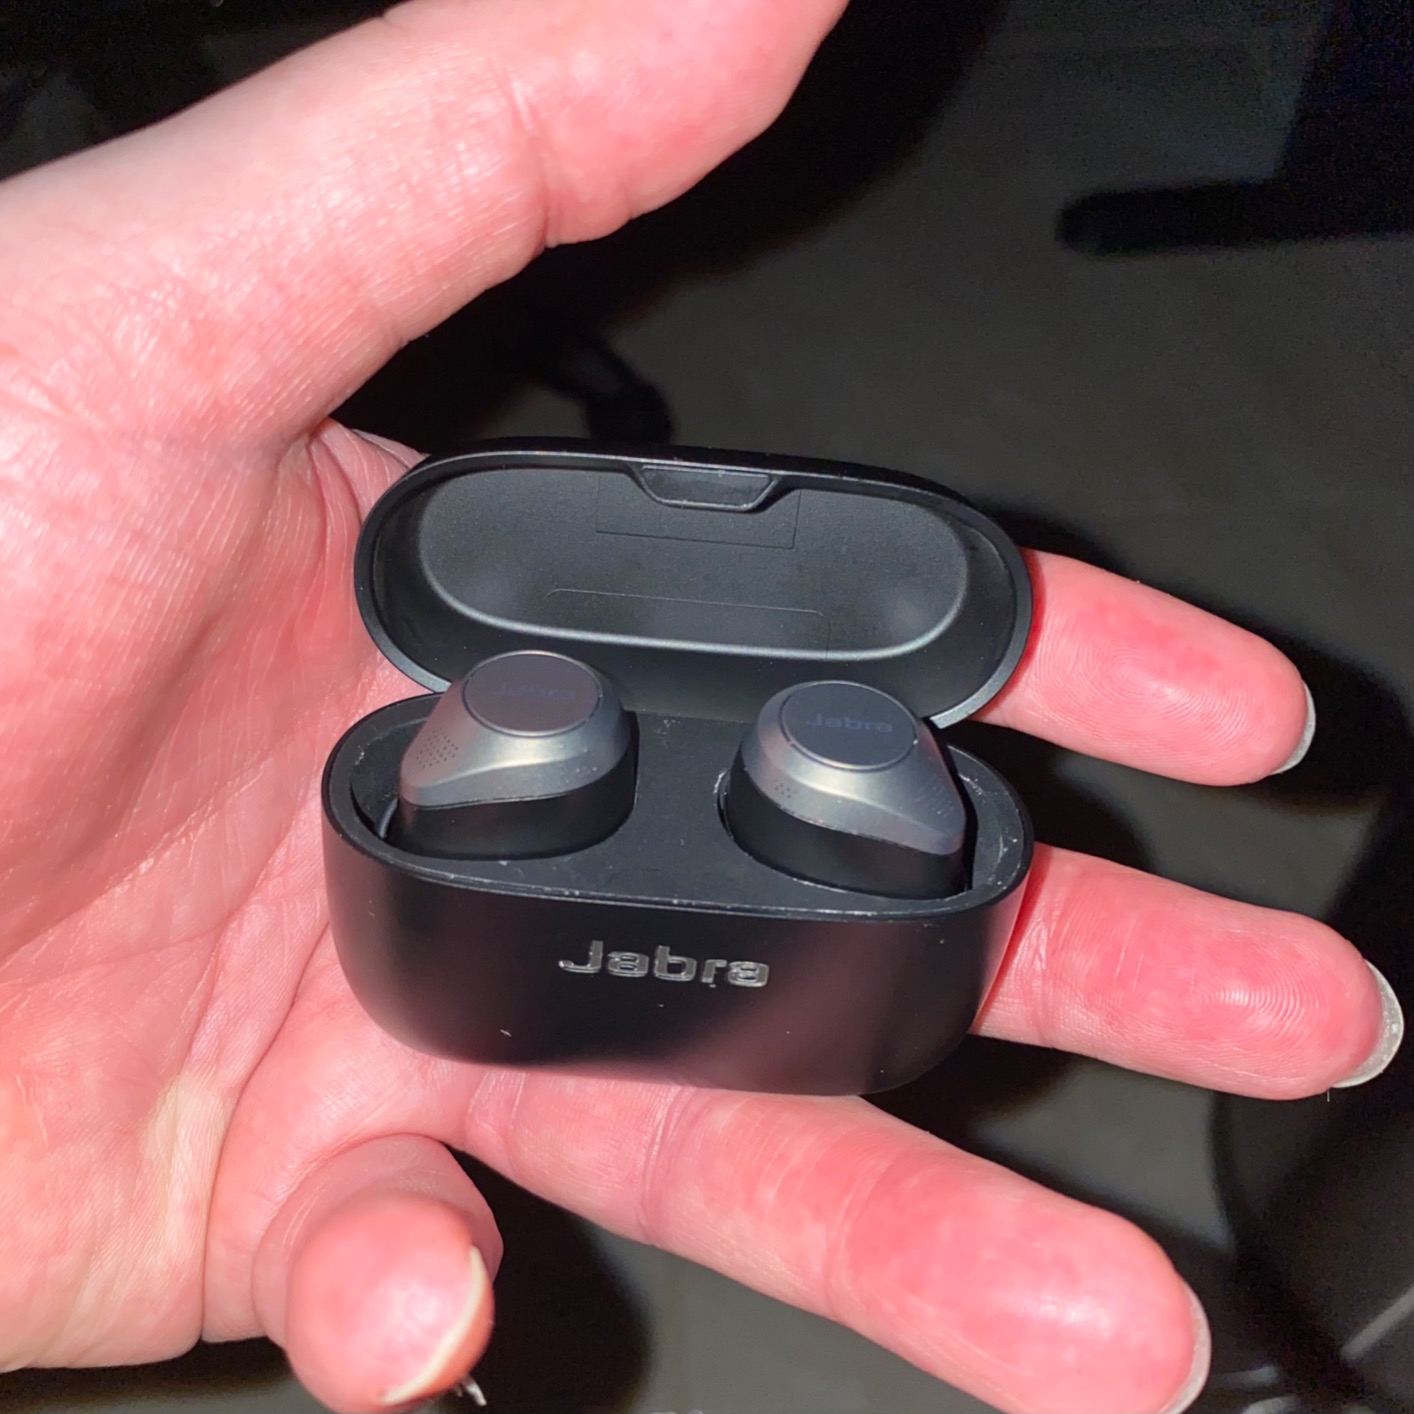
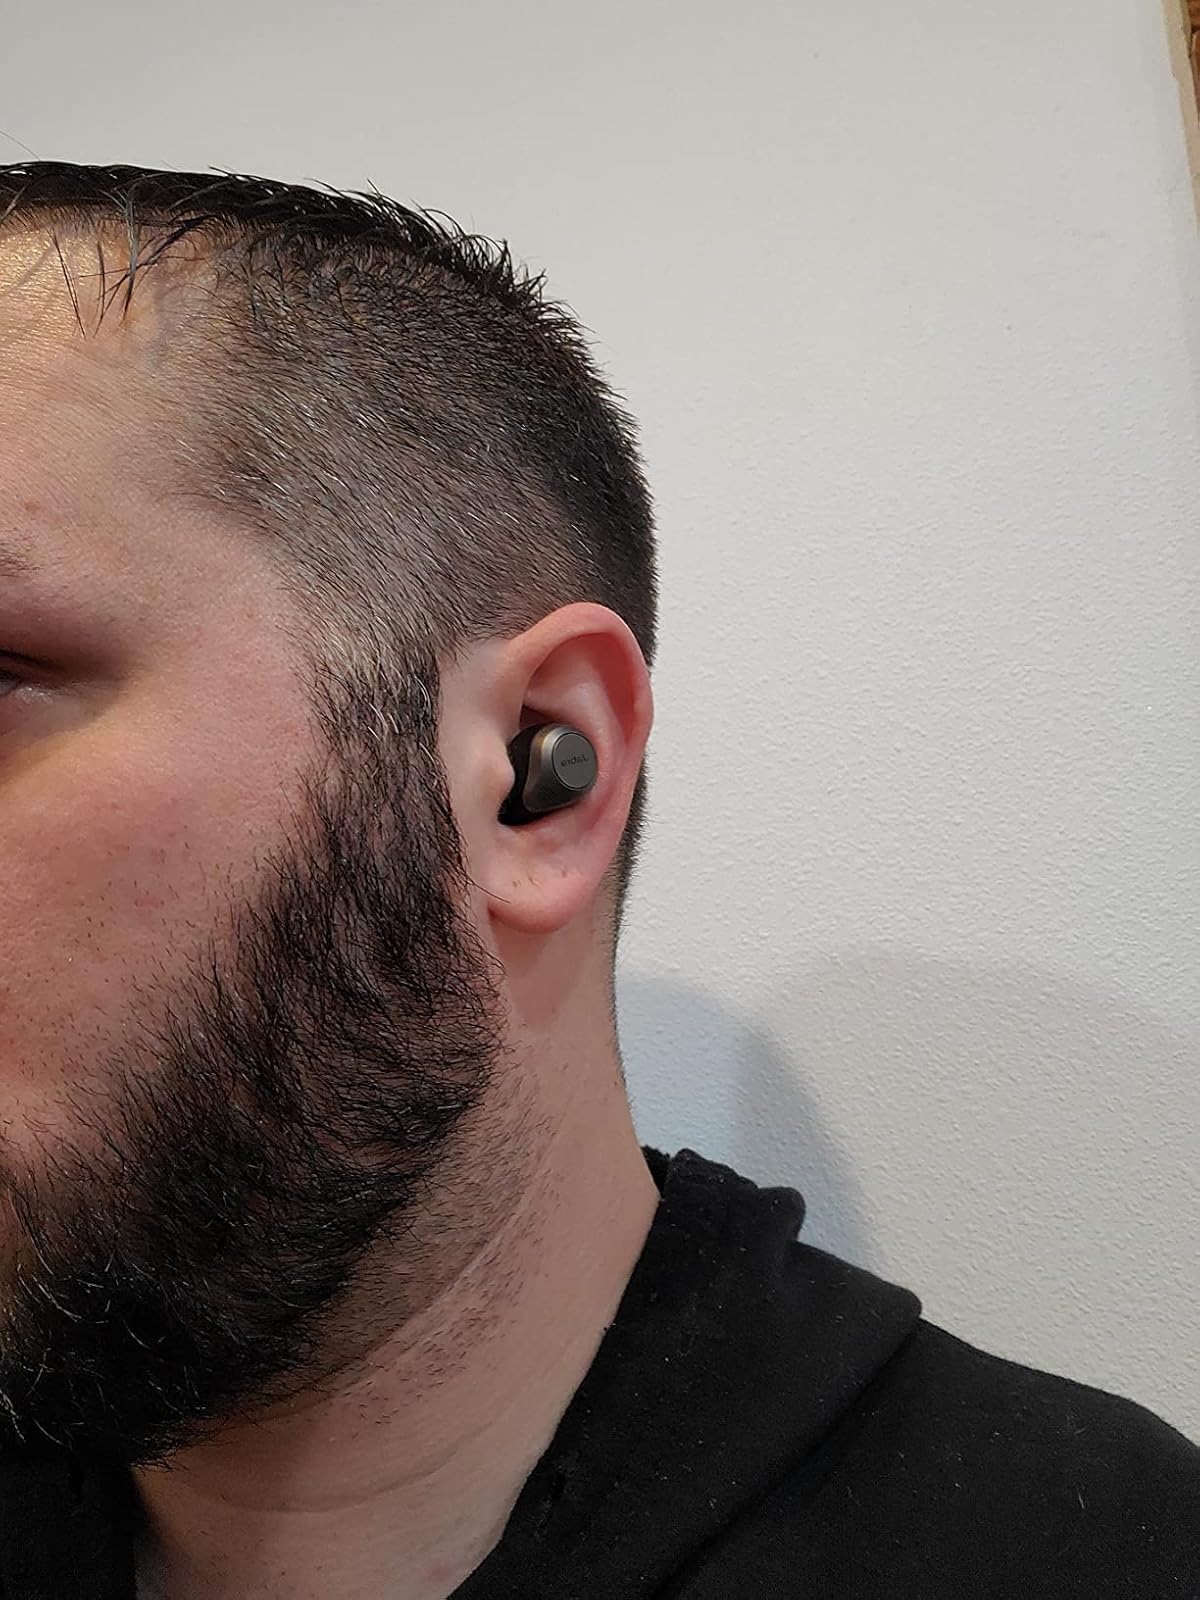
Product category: earbuds
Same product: yes